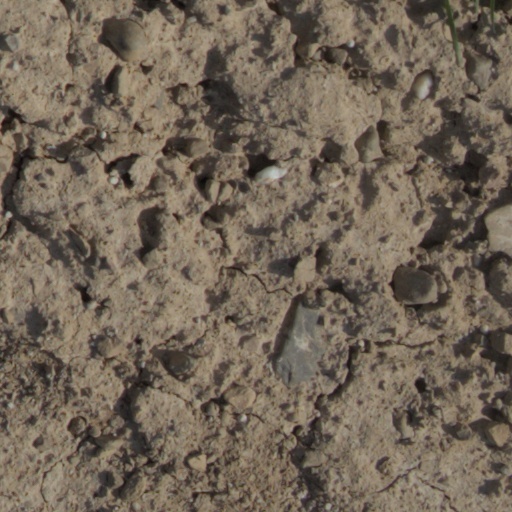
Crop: wheat